Safe Drinking Water Act

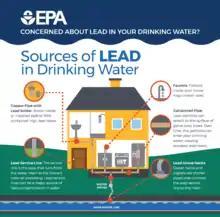
EPA illustration of lead sources in residential buildings

The 1986 amendments require EPA to set standards limiting the concentration of lead in public water systems, and defines "lead free" pipes as: